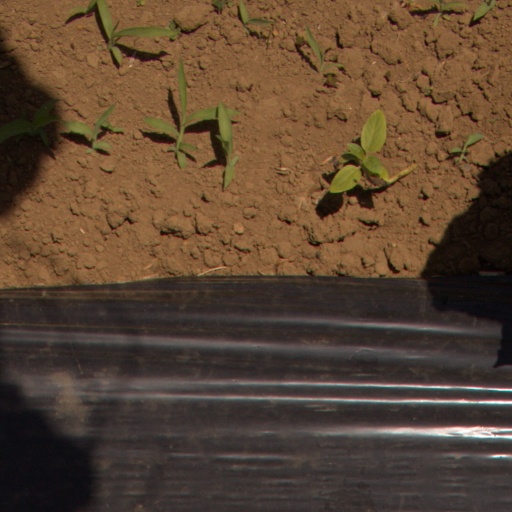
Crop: Jerusalem artichoke